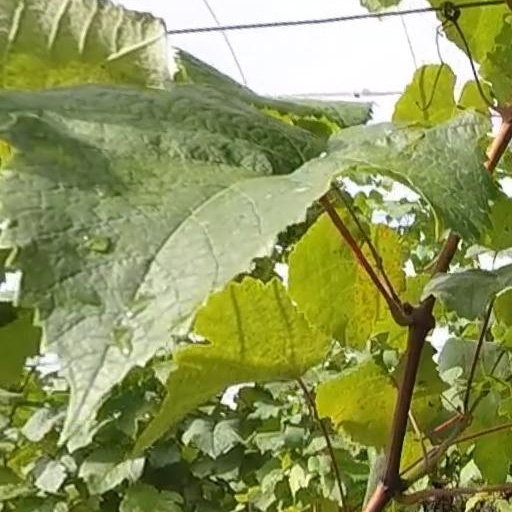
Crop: grape